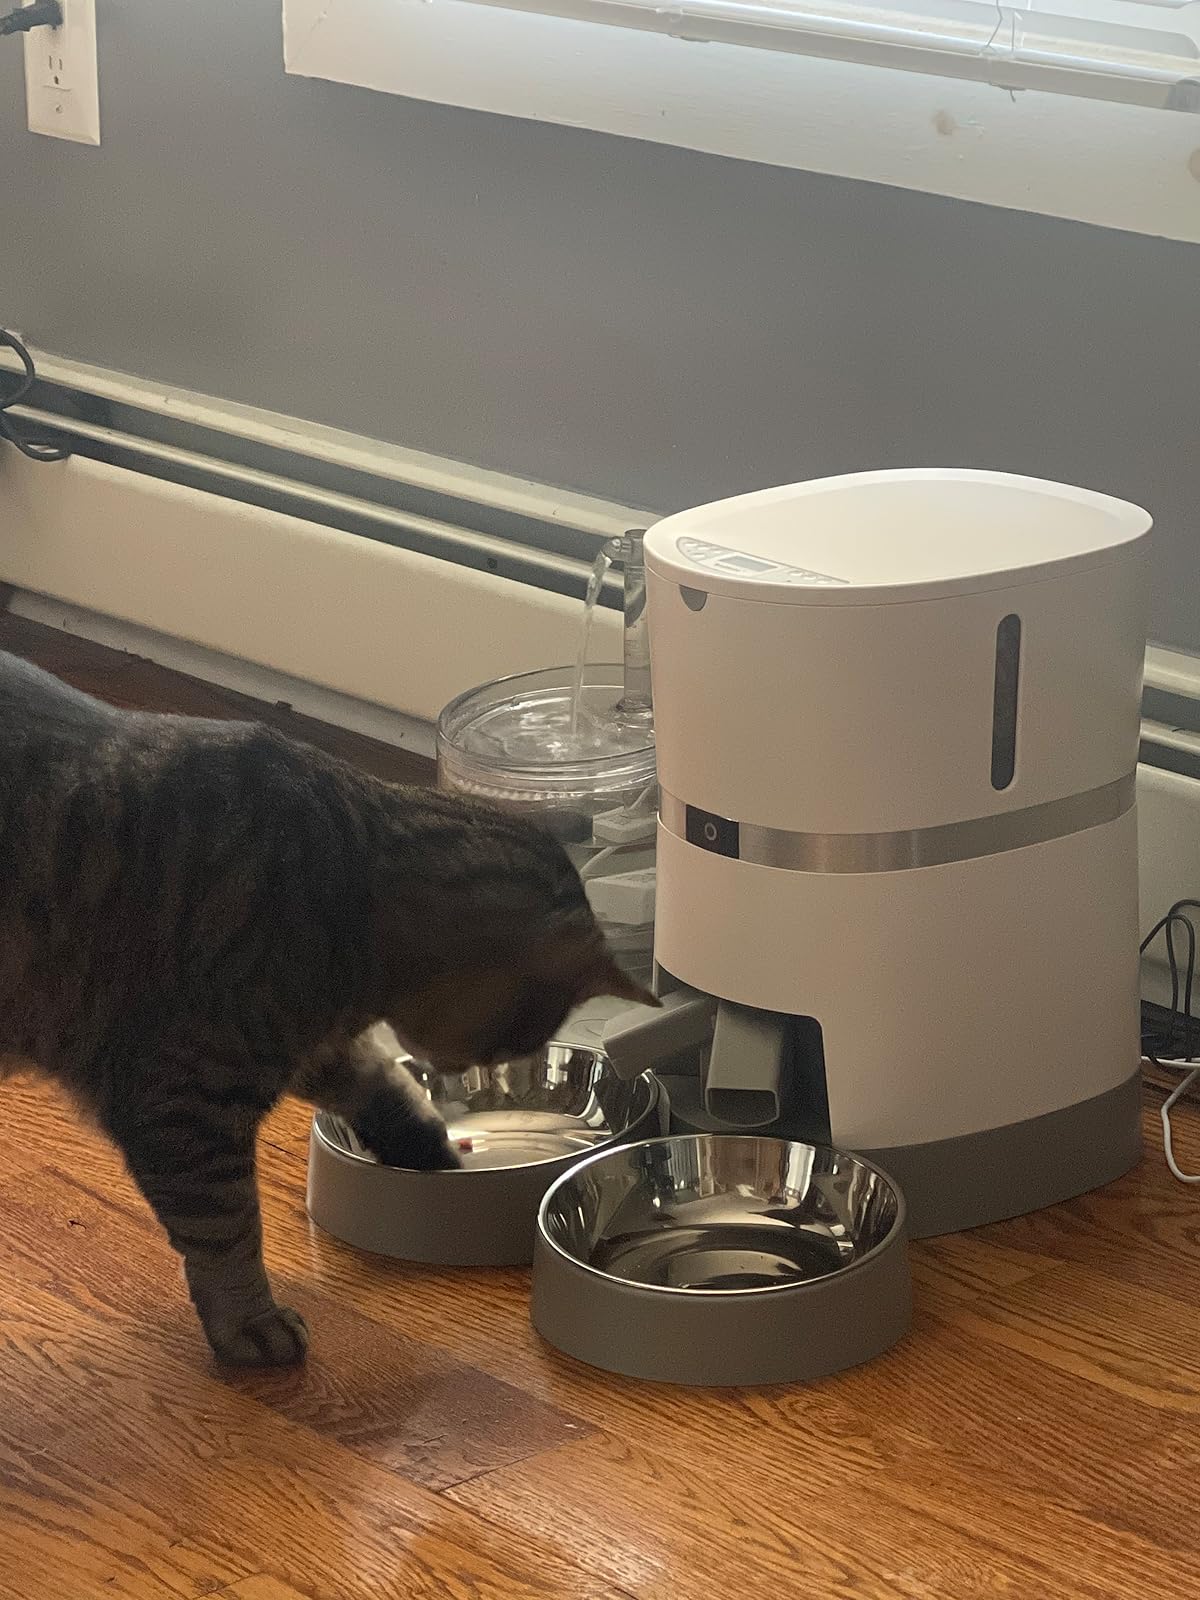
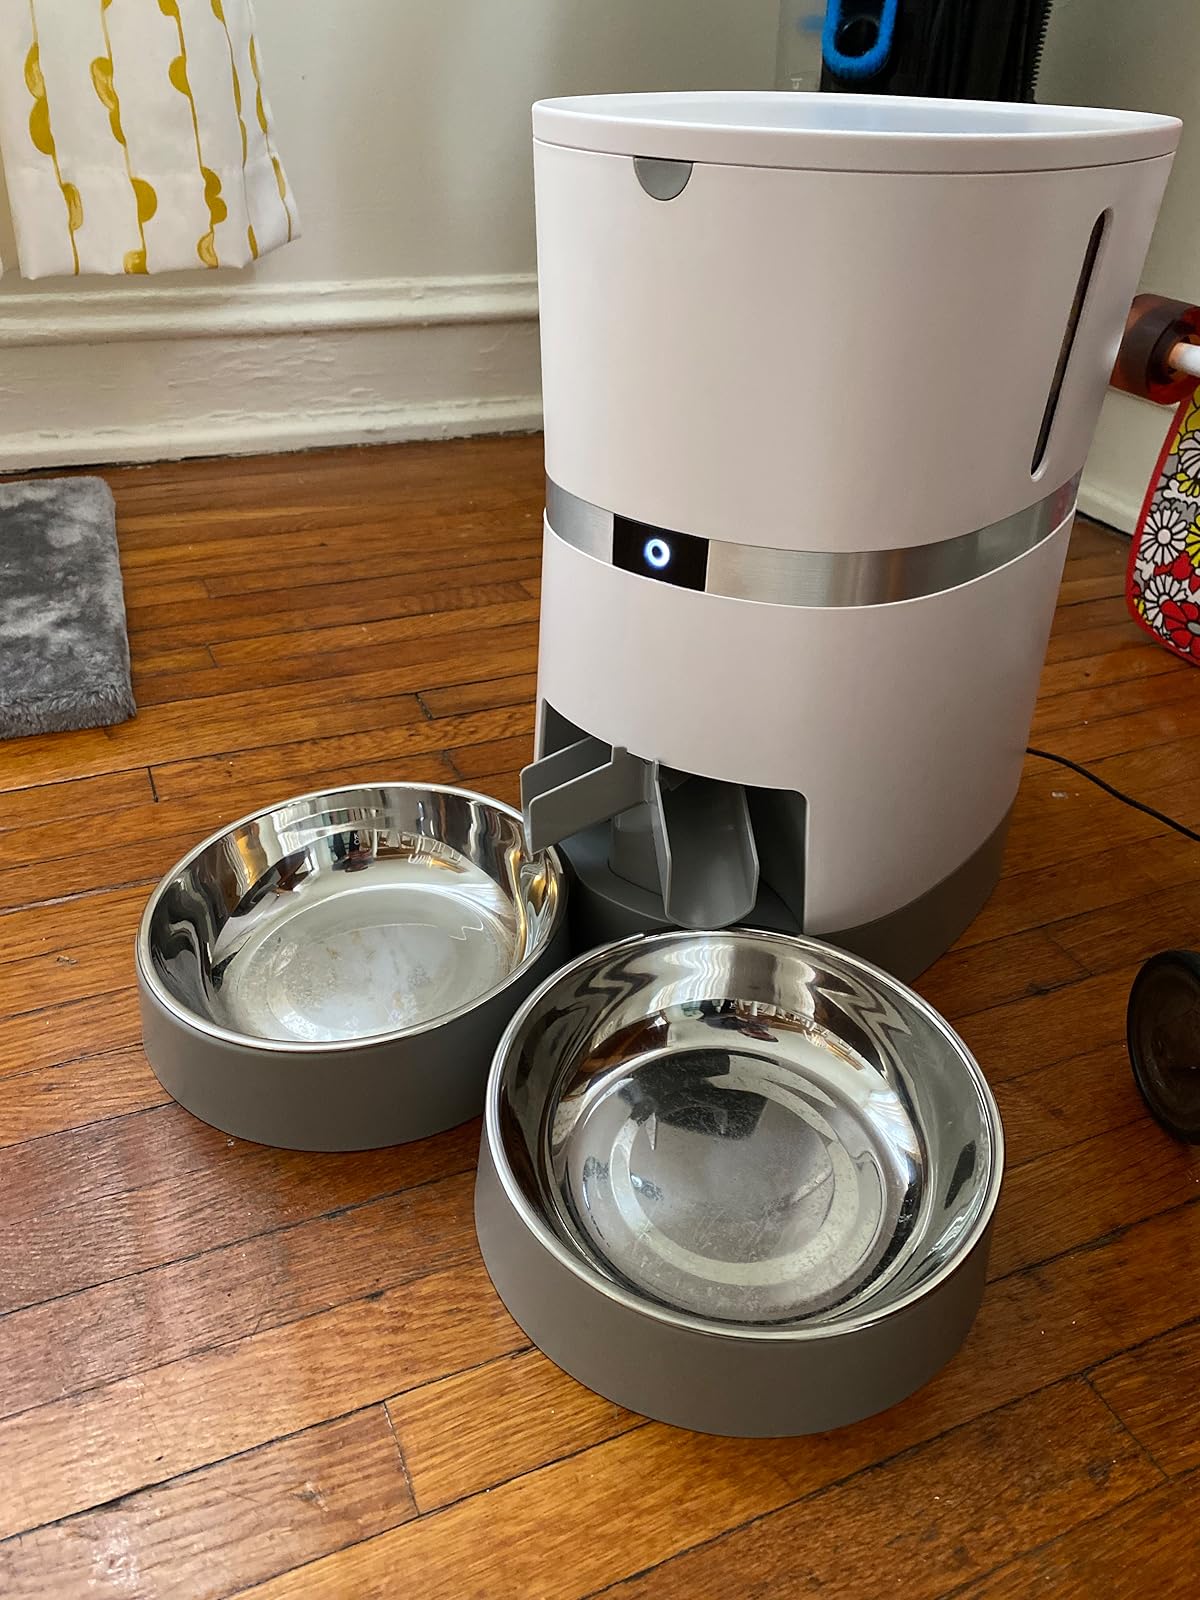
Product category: items_feeder
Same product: yes